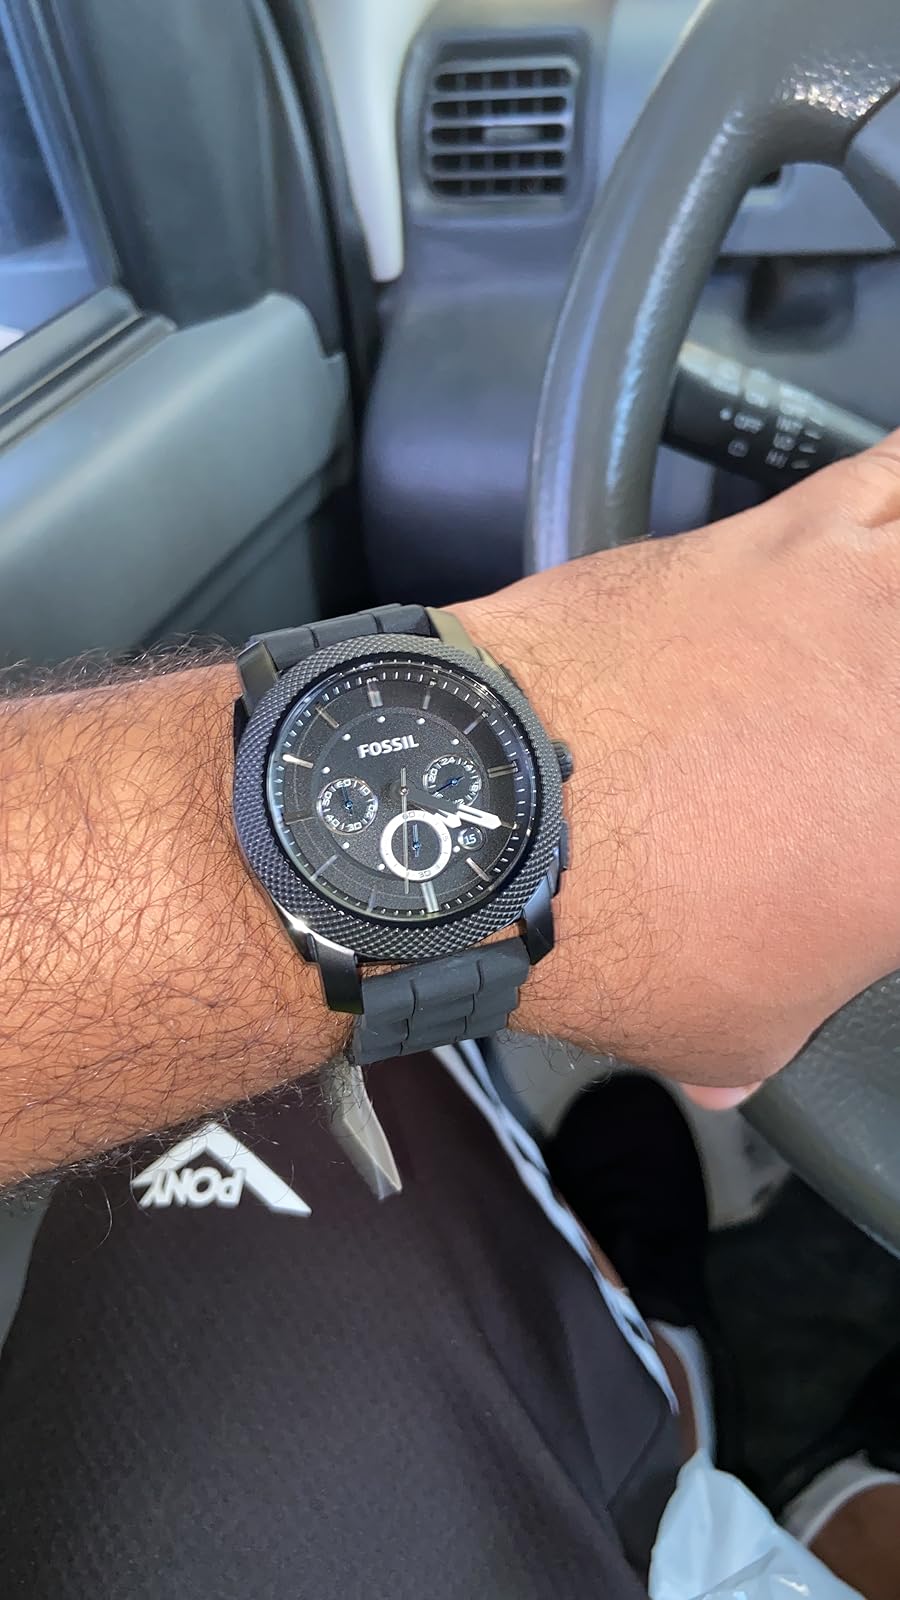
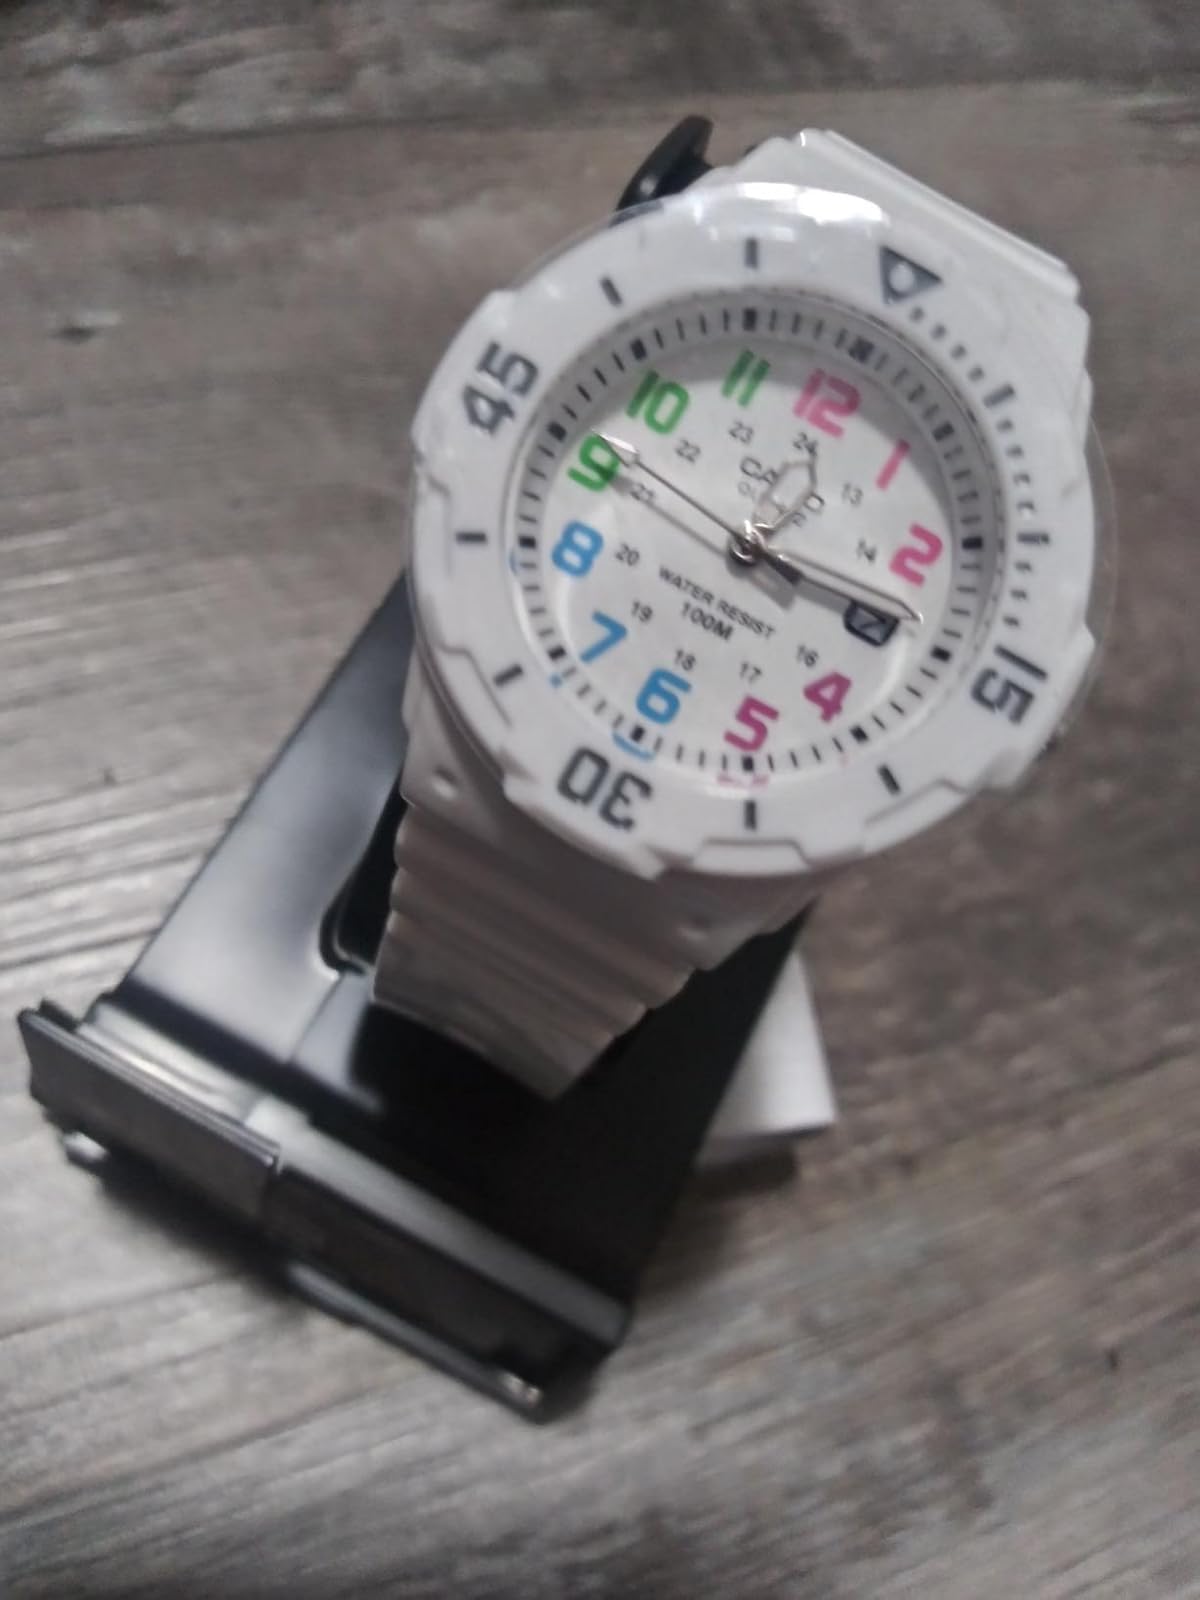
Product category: accessories_watch
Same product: no